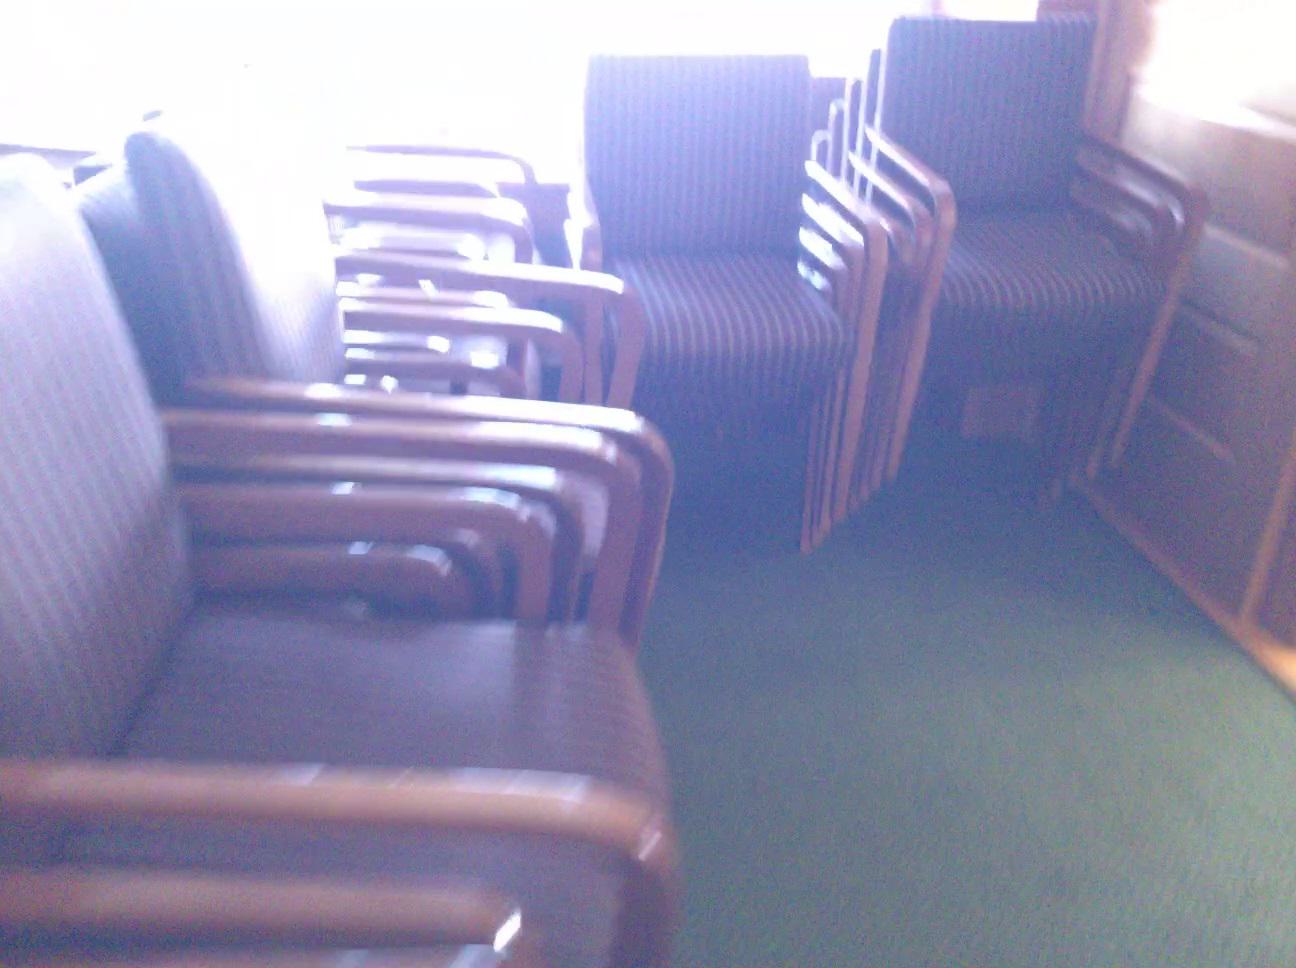
Question: Can the table fit right of the doorframe from the camera's perspective? Final answer should be yes or no.
Answer: No